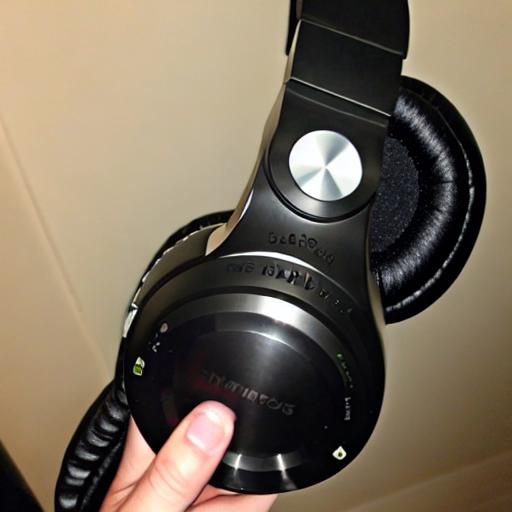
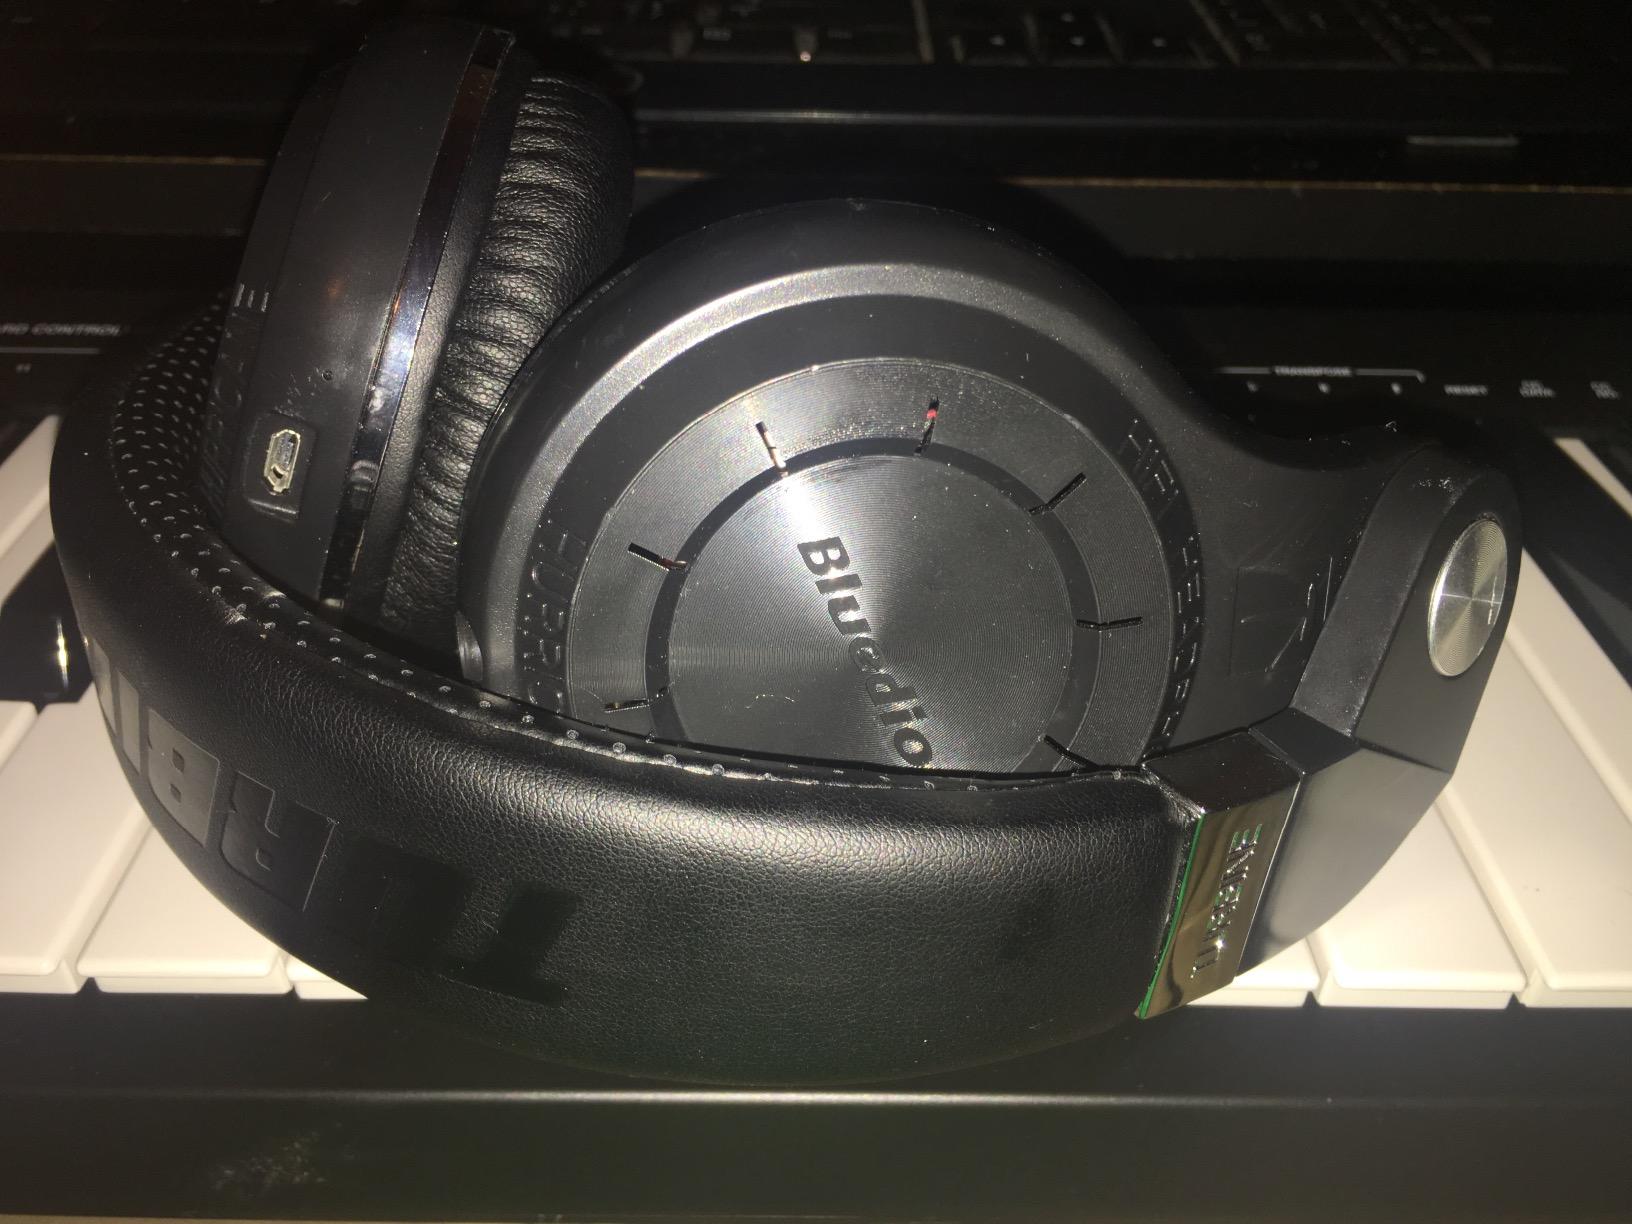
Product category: headphones
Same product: no